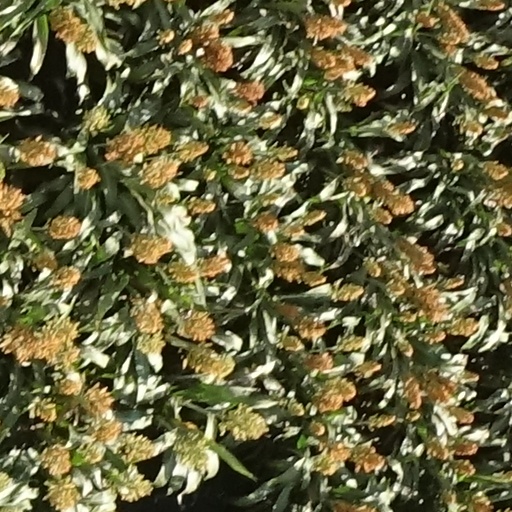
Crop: sorghum